2013 COSAFA U-20 Cup

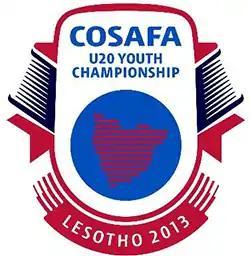

The 2013 COSAFA U-20 Cup was the 22nd edition of the COSAFA U-20 Challenge Cup, an international youth competition open to national associations of the COSAFA region. It was the first time since 2011 that the competition took place, as the 2012 event was cancelled while COSAFA concentrated their effort into organising a football competition as part of the "Zone Six Games".